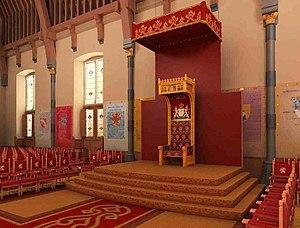
Un trône est un siège, une chaise ou un fauteuil sur lequel un souverain est assis dans les circonstances solennelles.
Le monarque des Pays-Bas est le chef de l’État néerlandais, lequel est une monarchie constitutionnelle ayant un régime parlementaire. En tant que tel, le rôle et la position du monarque sont définis et limités dans la Constitution du Royaume des Pays-Bas. Par conséquent, une grande partie de la Constitution néerlandaise est destinée à éclaircir la position du monarque ; environ un tiers de la Constitution décrit la succession, les mécanismes d'arrivée au pouvoir et l'abdication du trône, les rôles et les responsabilités du monarque et les formalités de communication entre les États généraux du royaume des Pays-Bas et le monarque dans la création des lois.